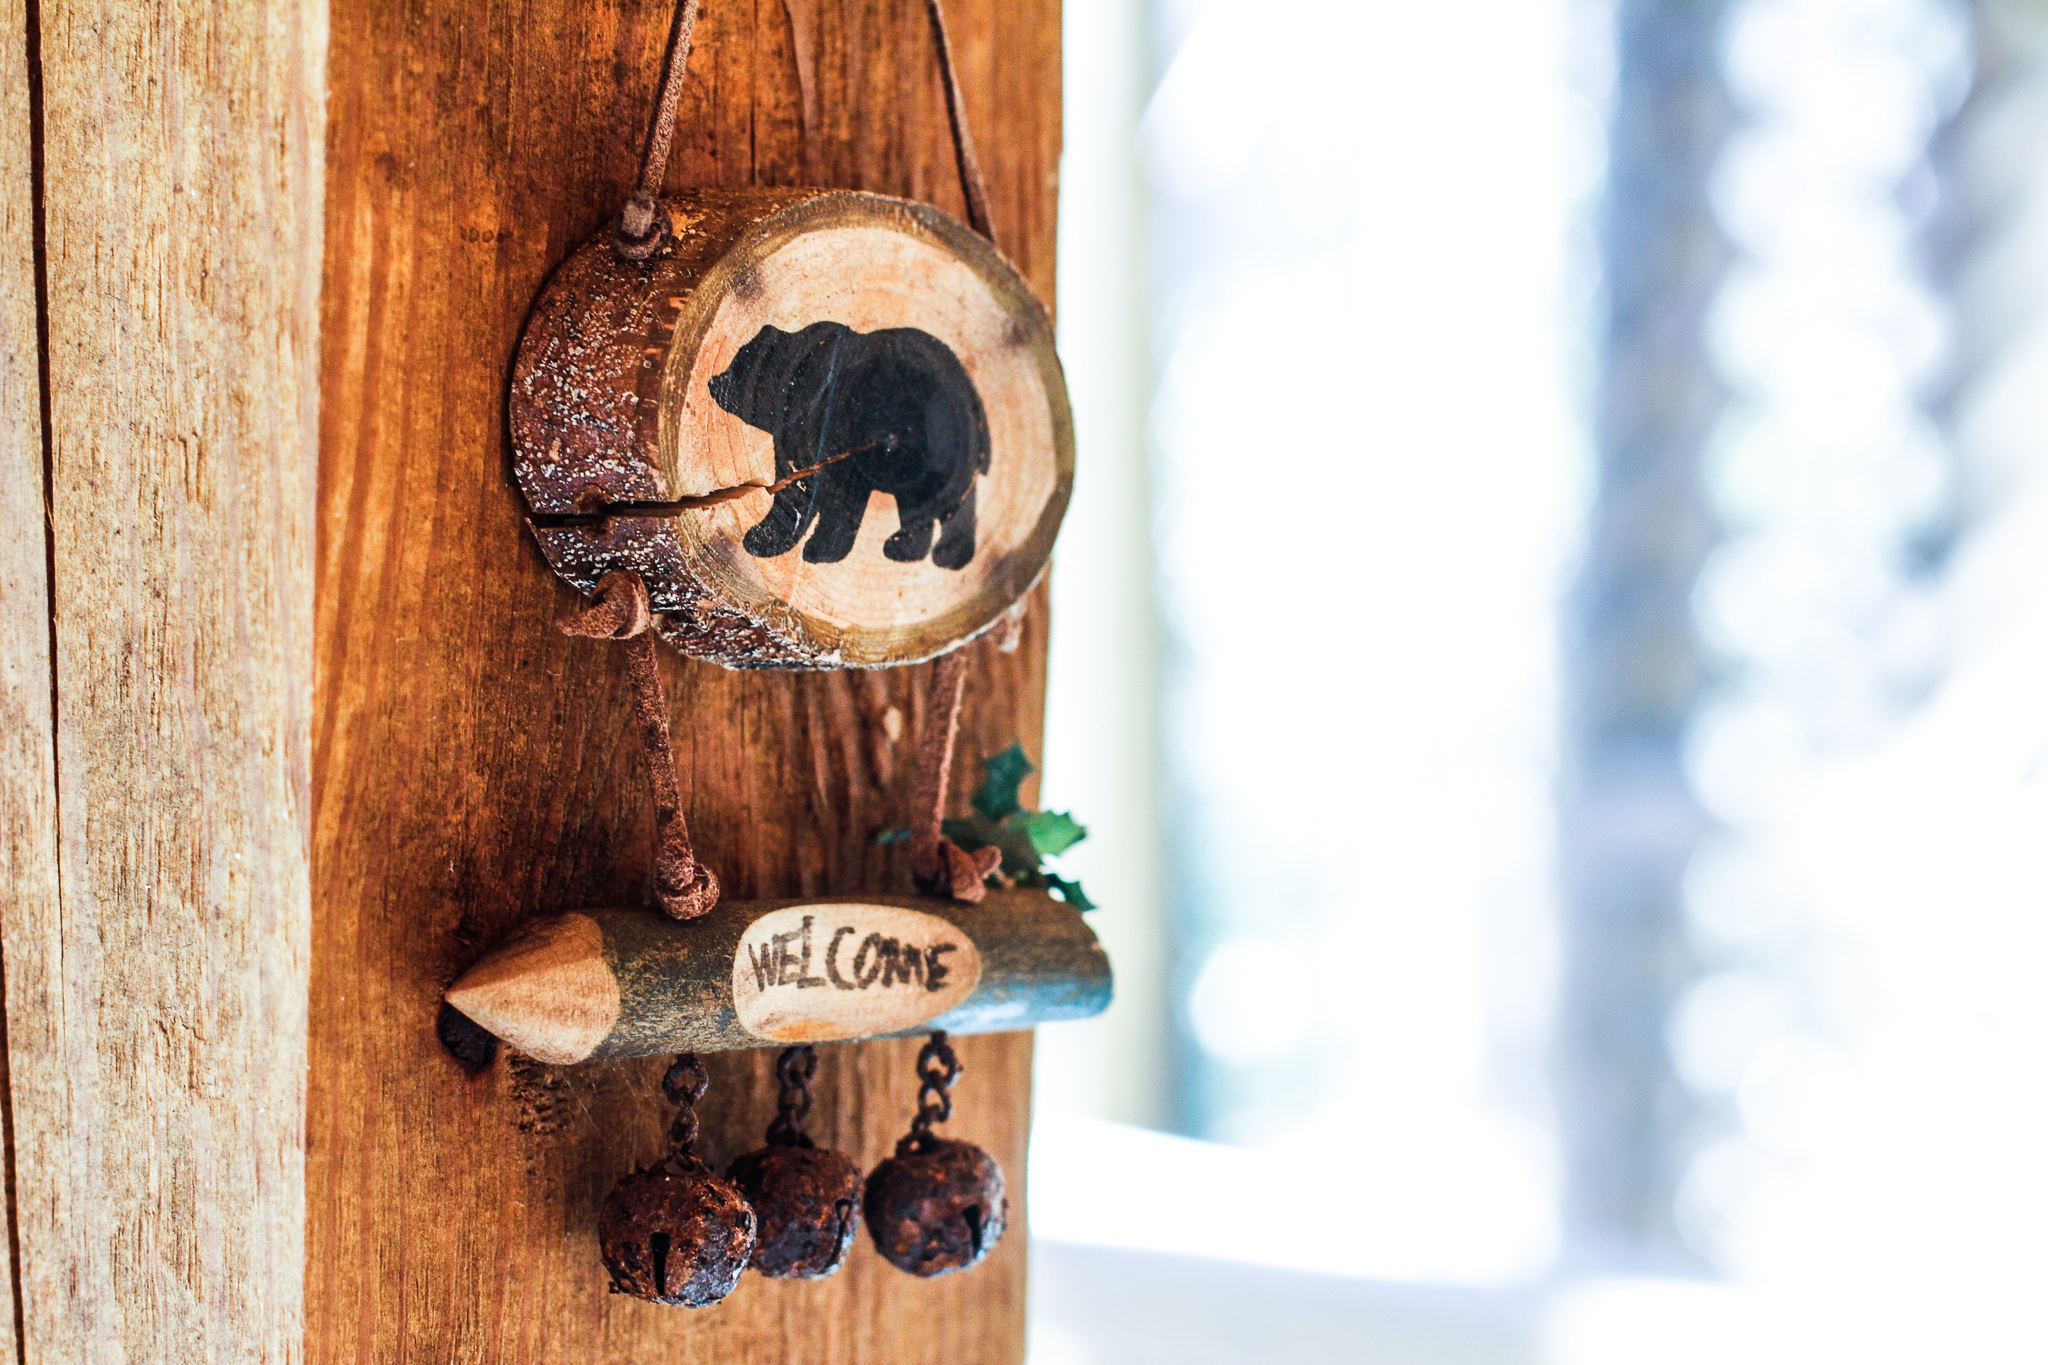
hand, wood, vintage, animal, cute, wall, bear, sign, symbol, cabin, design, man made object